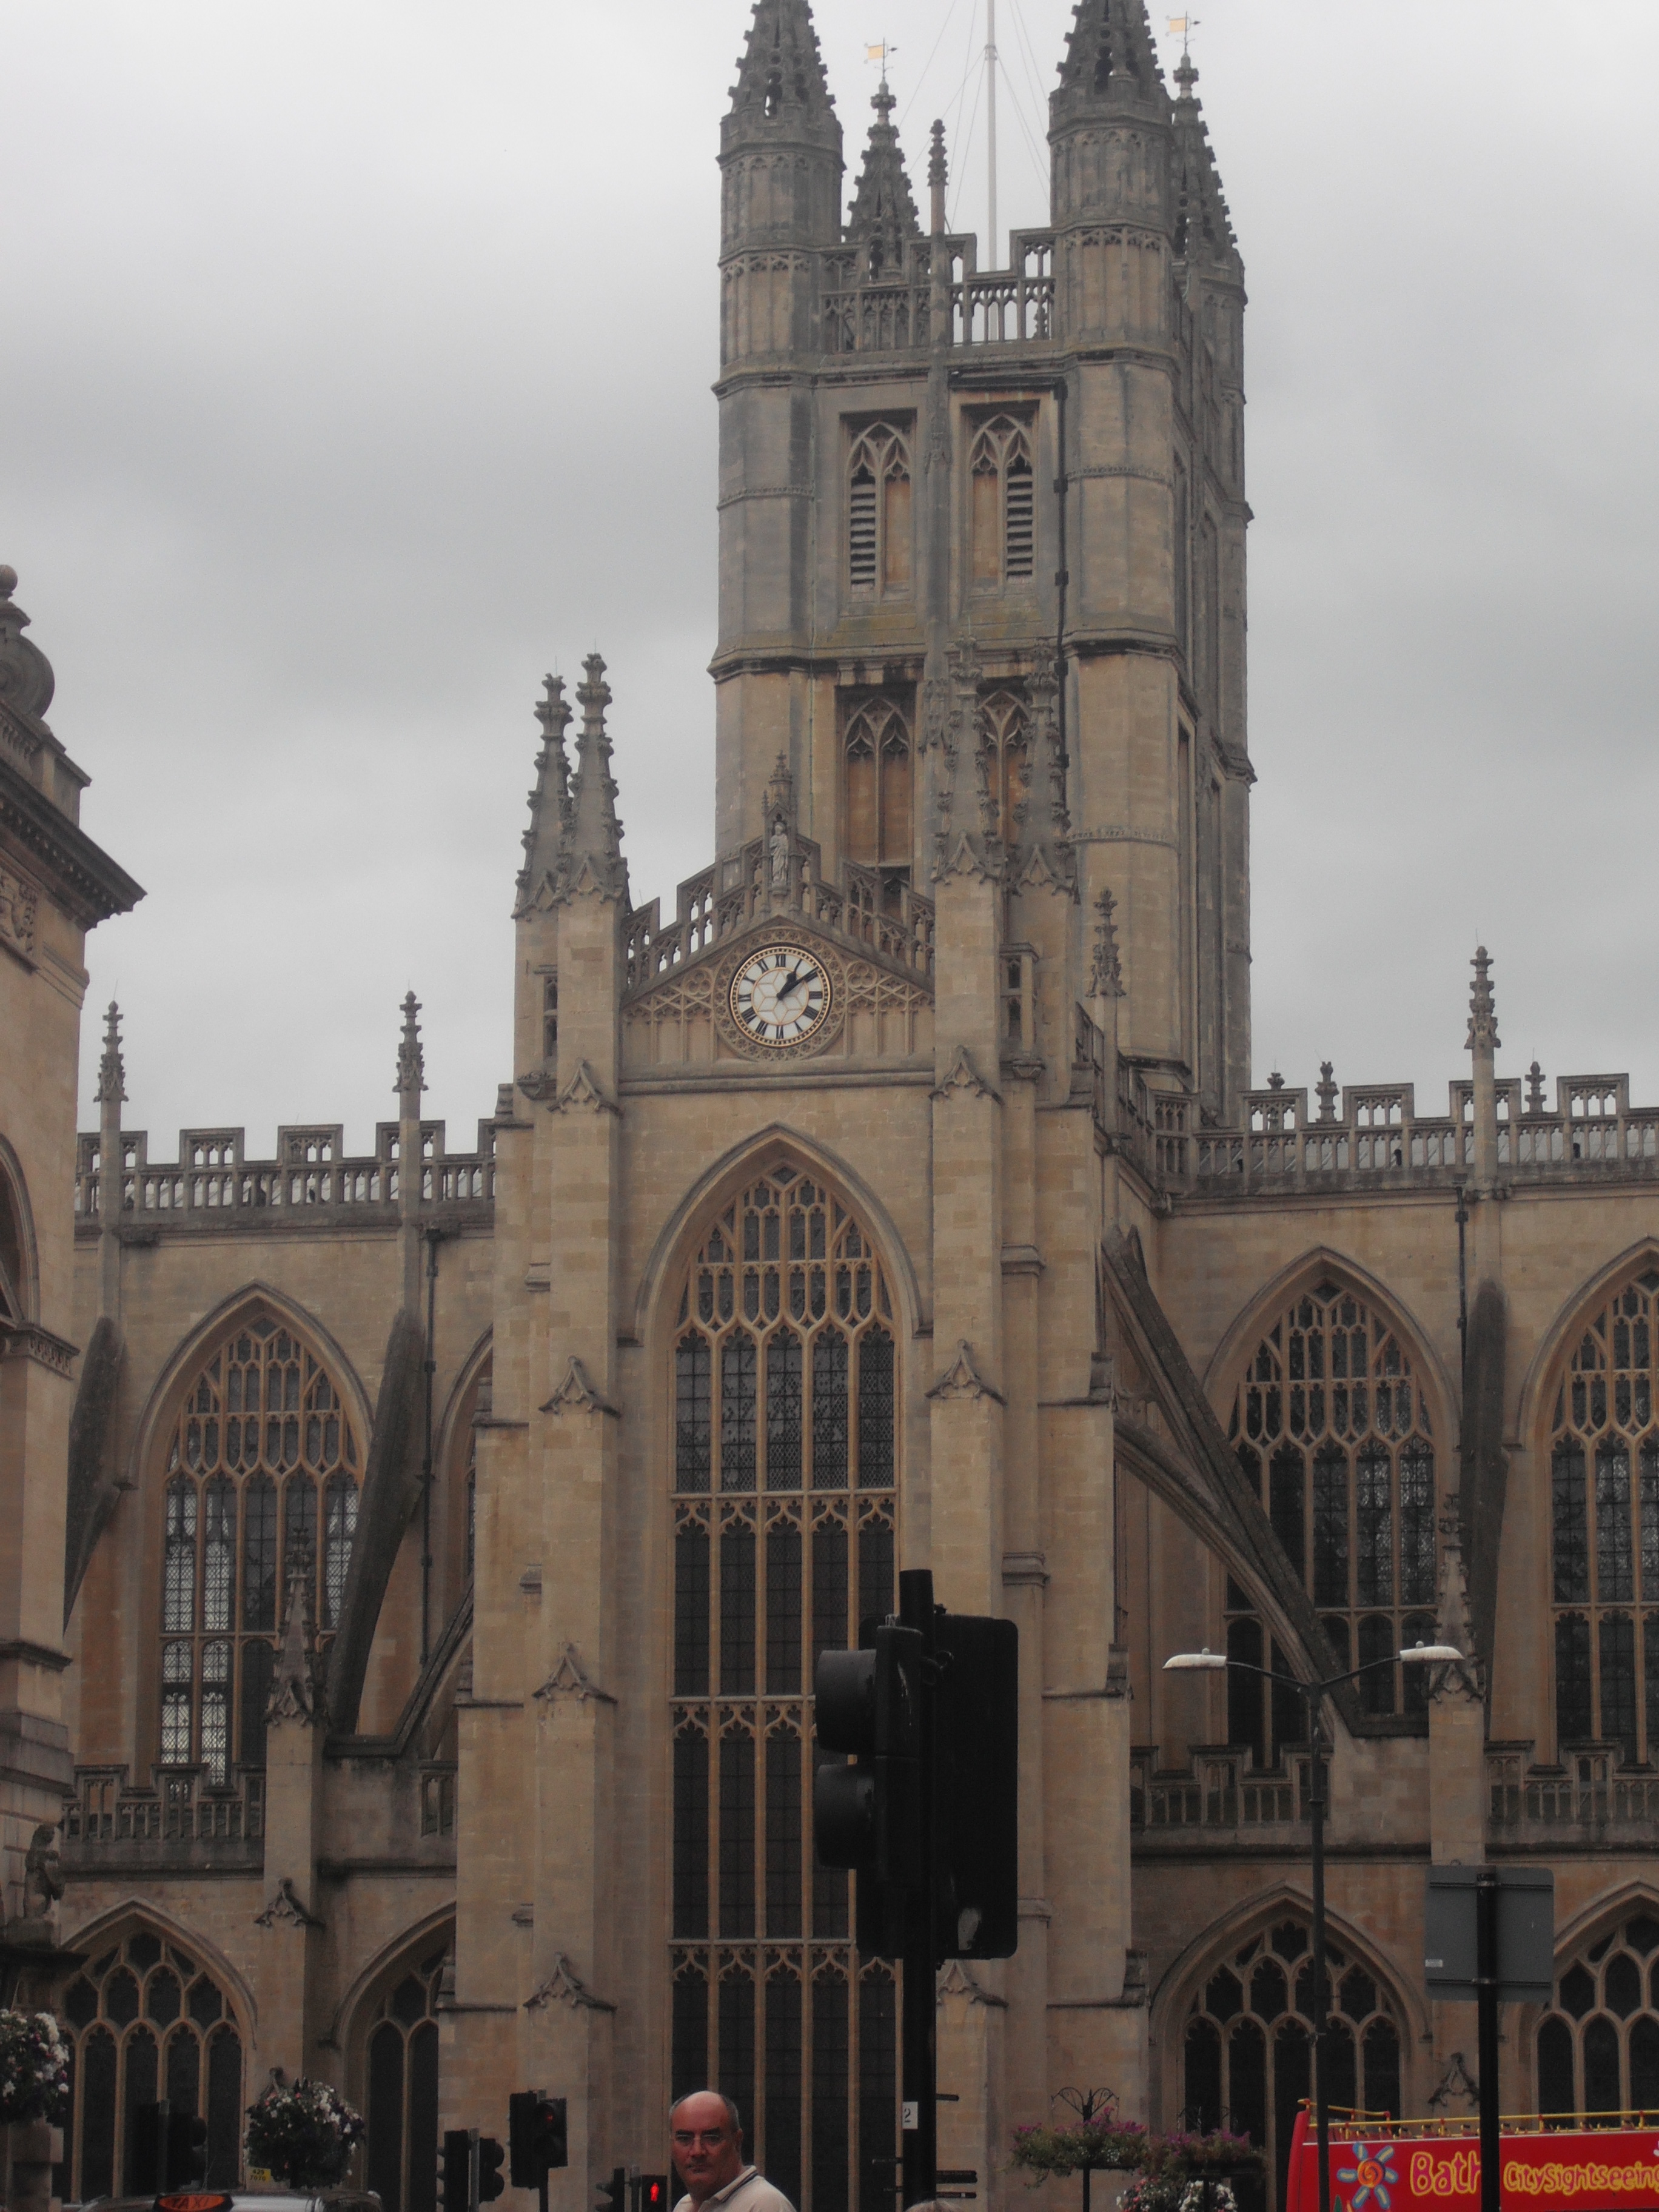
building, landmark, church, cathedral, place of worship, spire, synagogue, basilica, gothic architecture, byzantine architecture